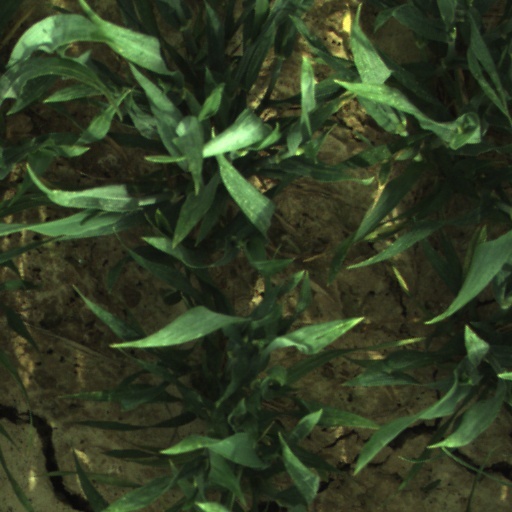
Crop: wheat